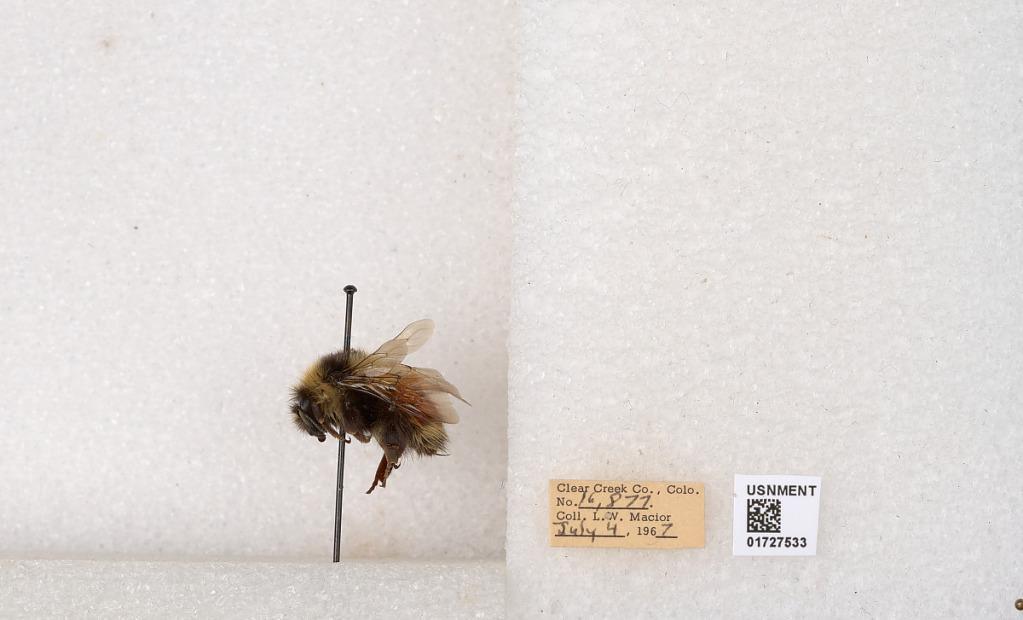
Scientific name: Bombus (Pyrobombus) sylvicola Kirby
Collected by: L. Macior
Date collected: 1967-7-4
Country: United States
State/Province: Colorado
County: Clear Creek
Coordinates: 39.7006, -105.694